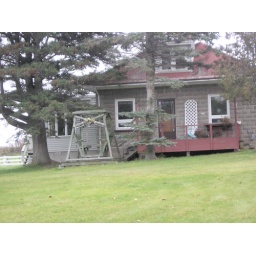
Front of house and deck with view of windows in new addition